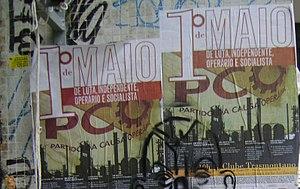
Le Parti de la cause ouvrière est un parti politique brésilien de tendance trotskiste fondé en 1995. L'Alliance de la jeunesse révolutionnaire en est le mouvement de jeunesse. Son président est Rui Costa Pimenta son président.